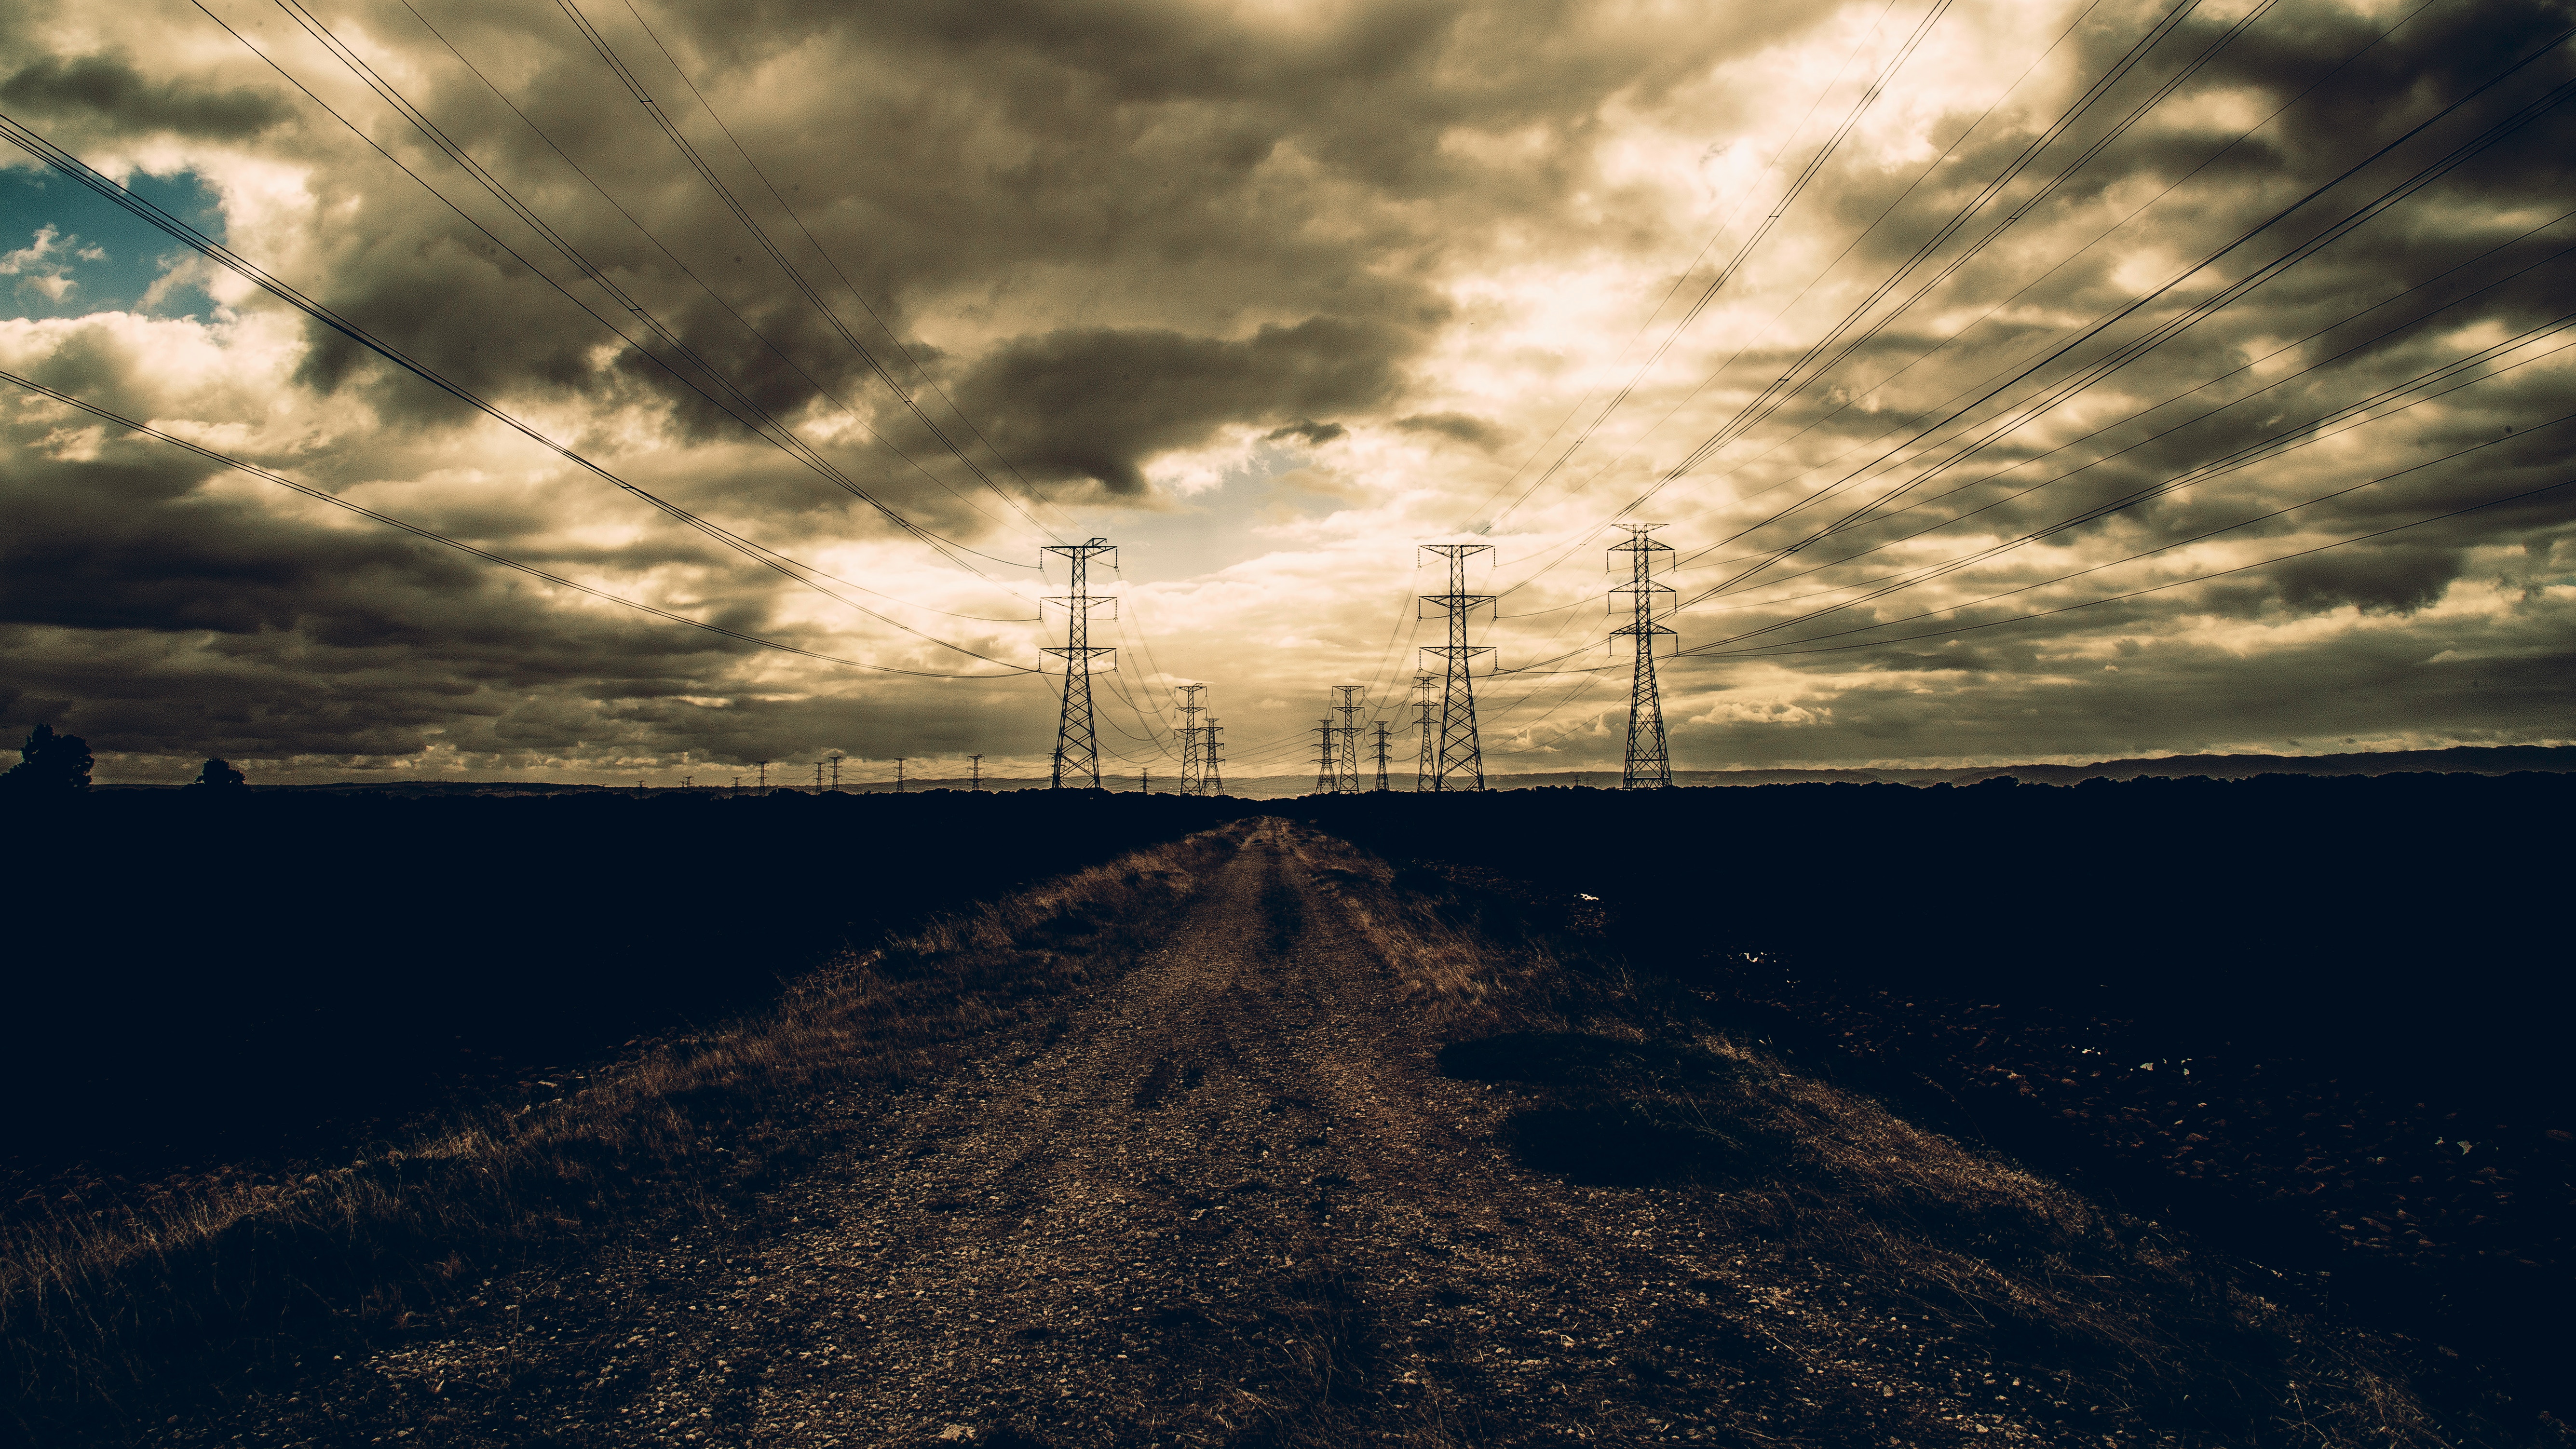
horizon, light, cloud, sky, sun, sunrise, sunset, sunlight, morning, dawn, atmosphere, dusk, evening, darkness, meteorological phenomenon